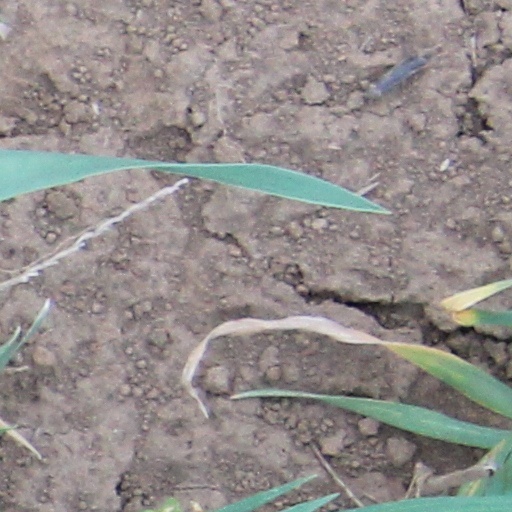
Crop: wheat